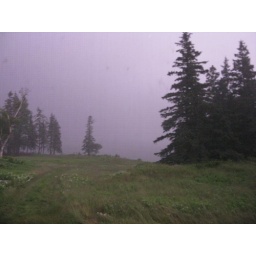
Lightening strike near the eating house